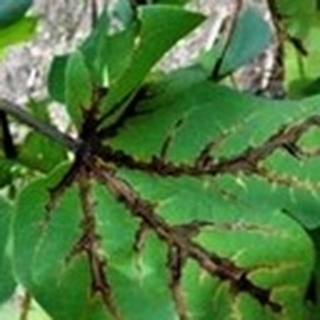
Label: cotton_bacterial_blight